Killdeer

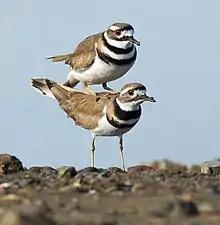
Copulation

The killdeer forms pairs on its breeding grounds right after arriving. Both sexes (although the male more often than the female) advertise in flight with loud "killdeer" calls. The male also advertises by calling from a high spot, scraping out a dummy nest, and with killdeer flights, where it flies with slow wingbeats across its territory. Ground chases occur when a killdeer has been approached multiple times by another killdeer; similarly, flight chases occur when an individual has been approached from the air. Both are forms of territorial defense.